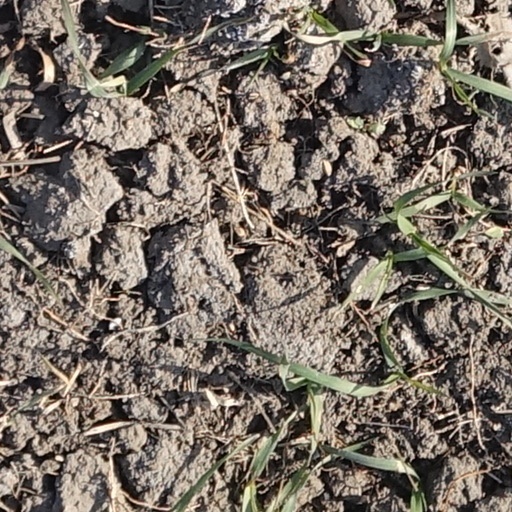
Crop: wheat